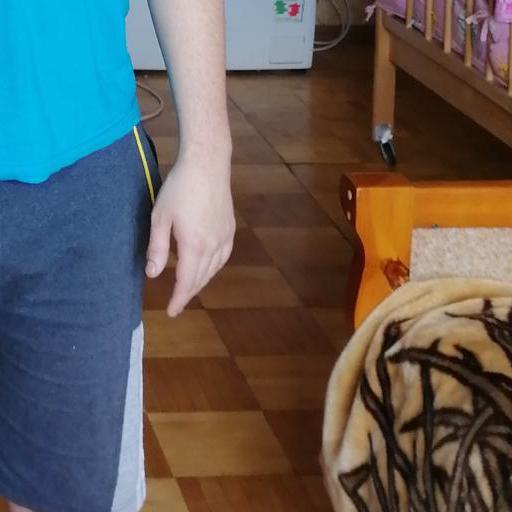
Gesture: no_gesture